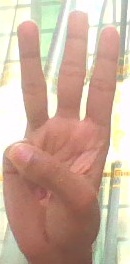
ASL sign: 6